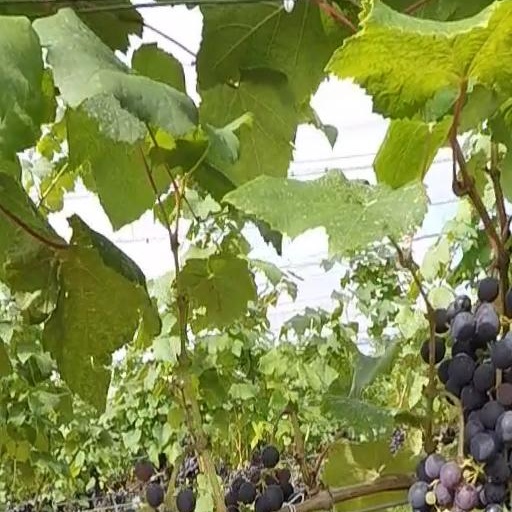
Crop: grape